Sergio Paganella

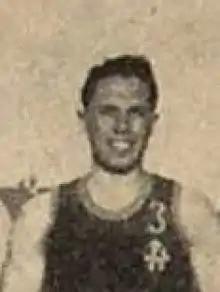
Sergio Paganella

Sergio Paganella (August 1, 1911 – June 2, 1992) was an Italian basketball player who competed in the 1936 Summer Olympics.